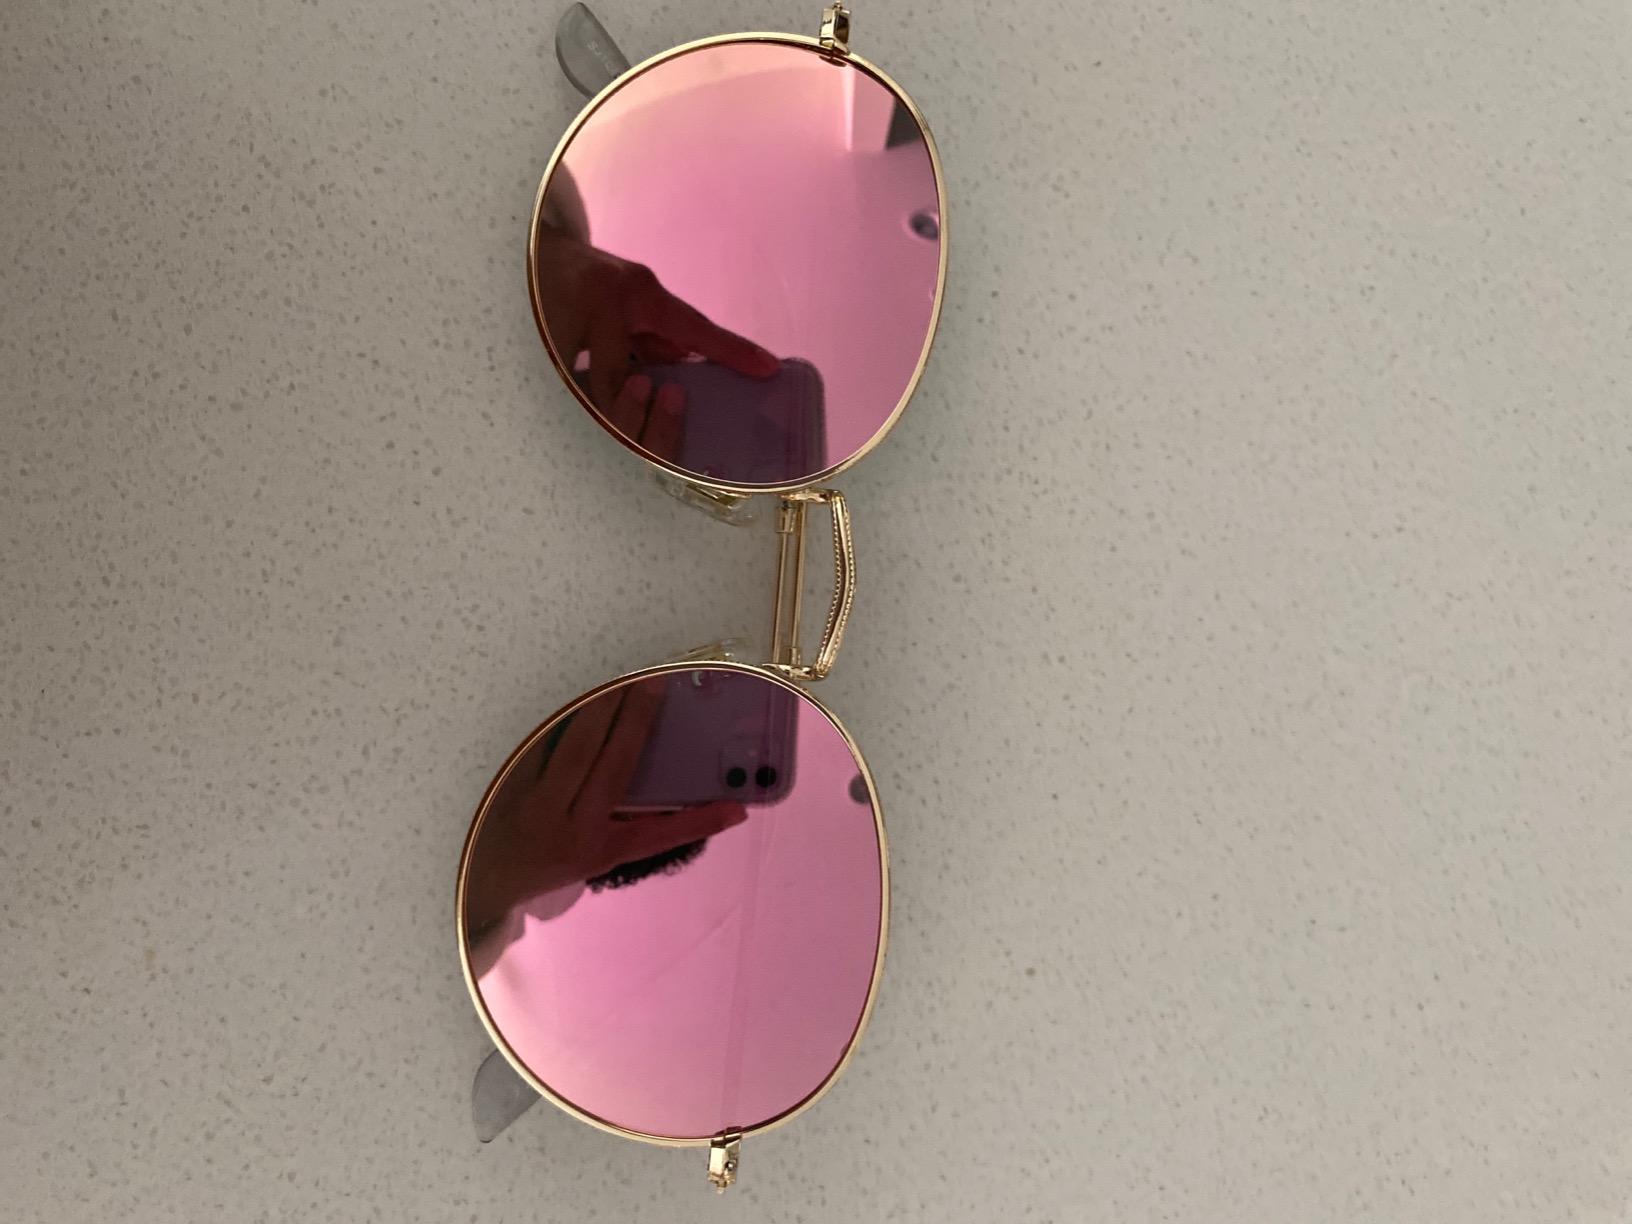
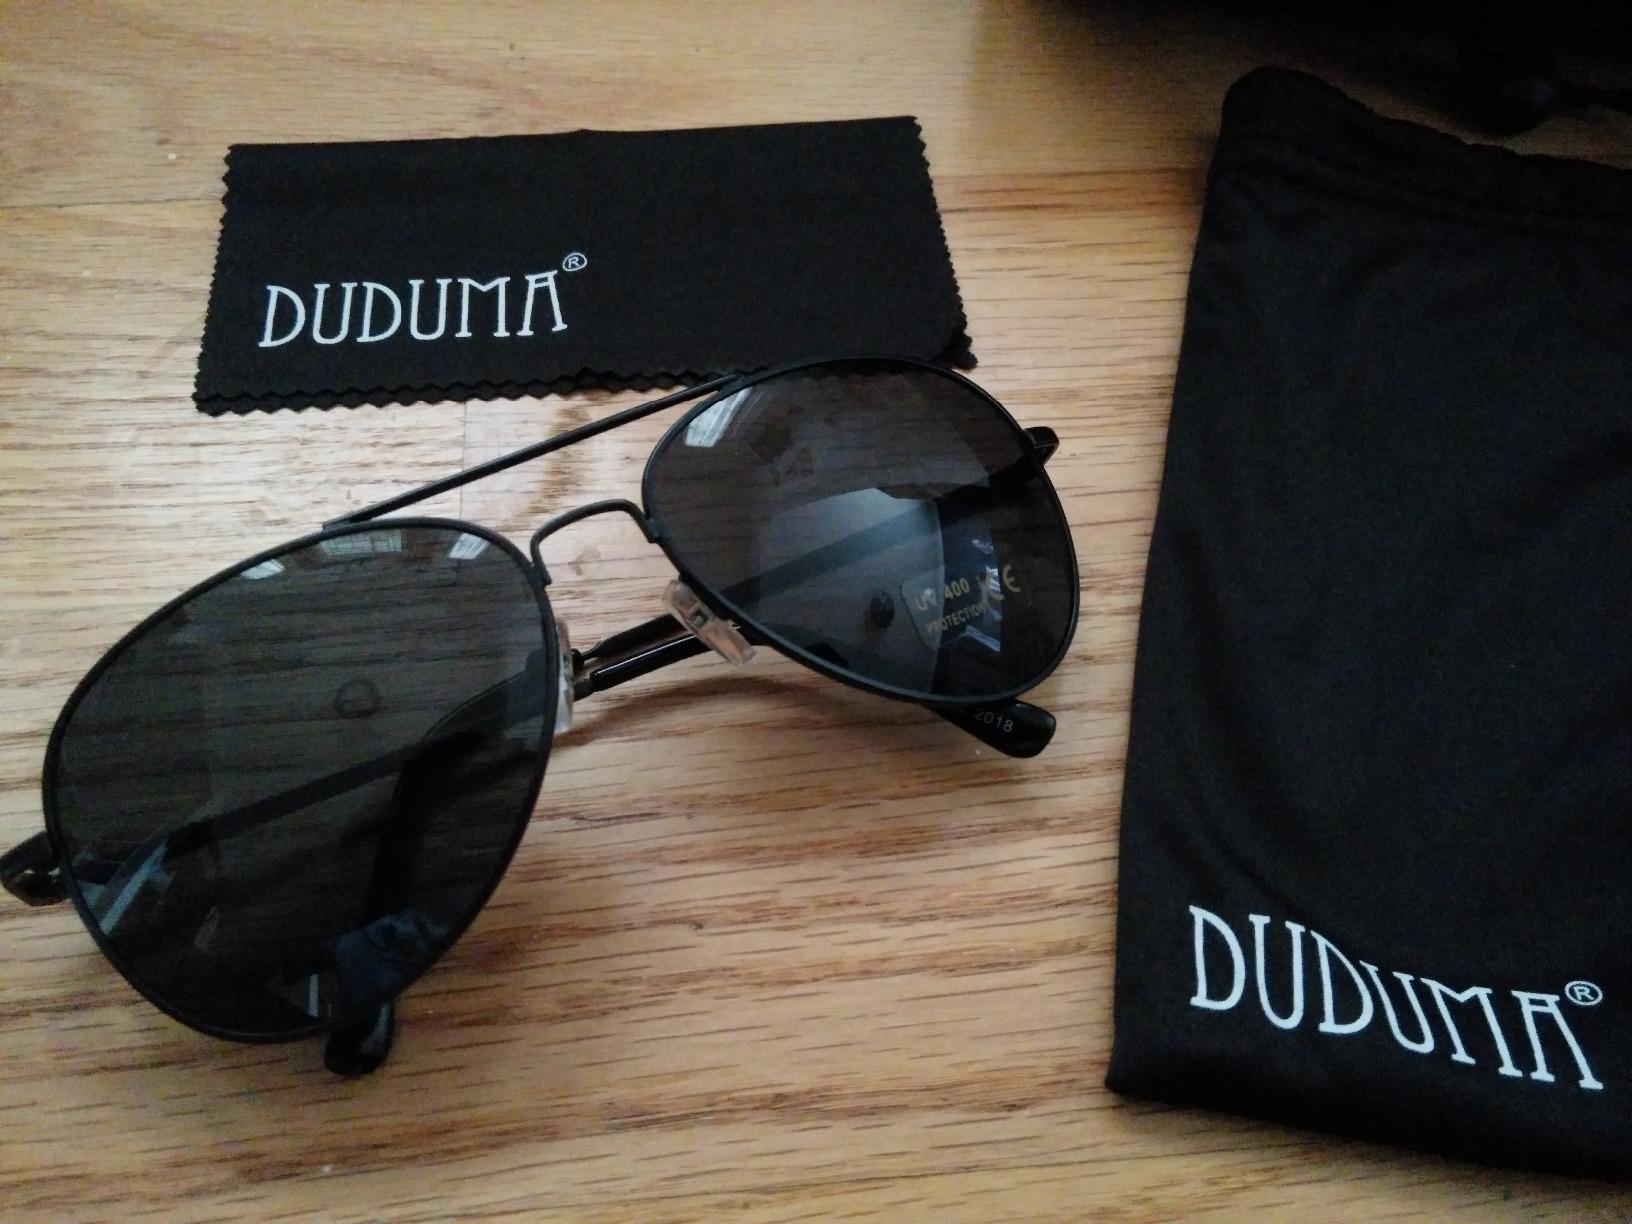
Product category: accessories_sunglasses
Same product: no